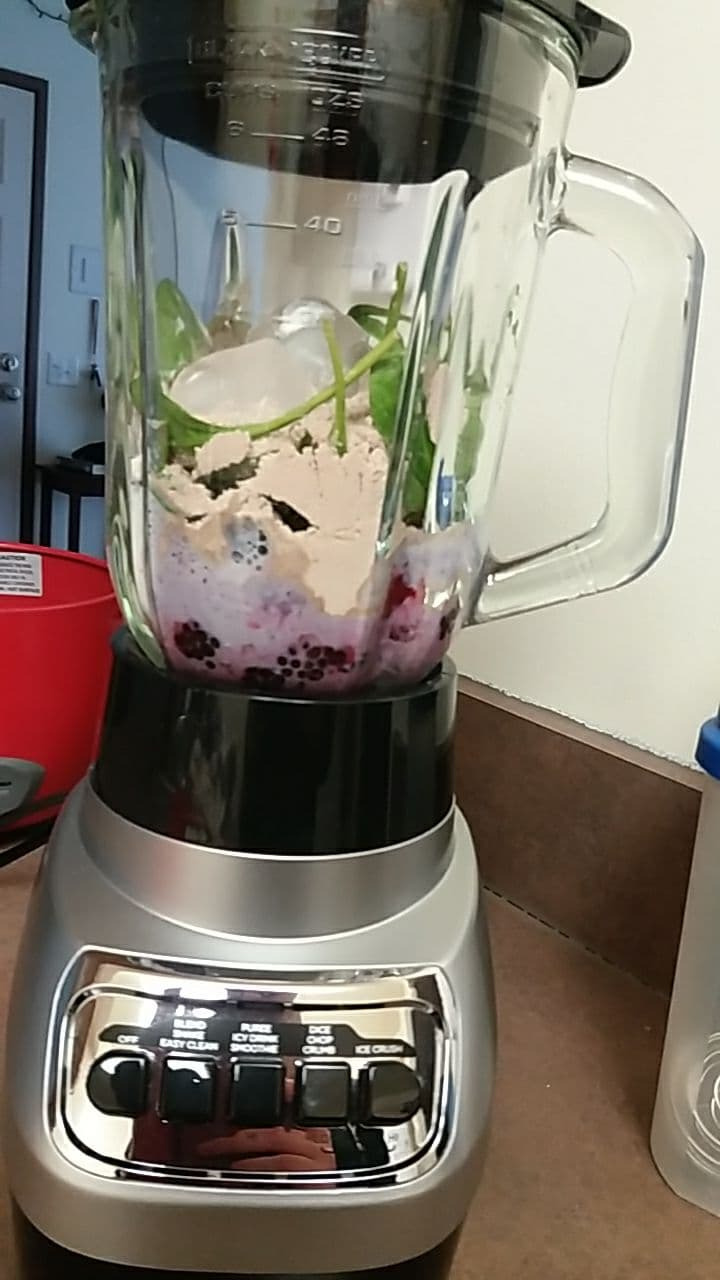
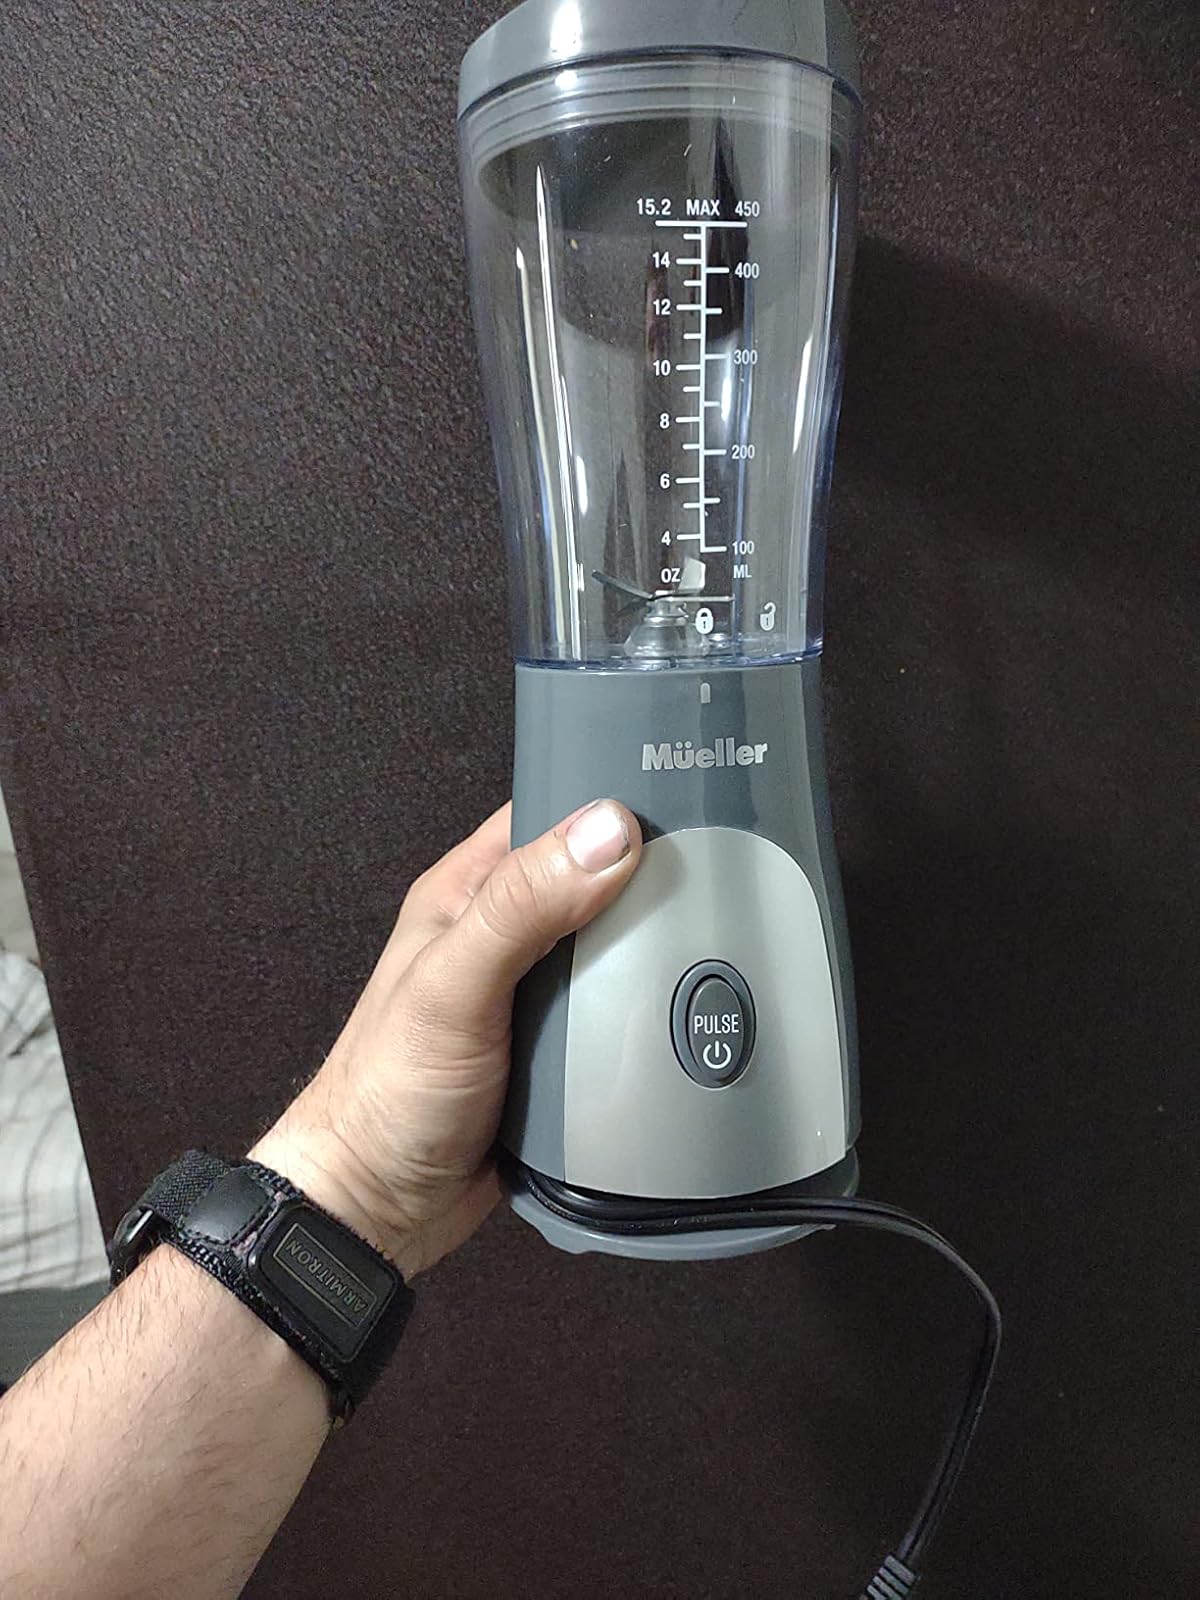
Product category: items_blender
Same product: no